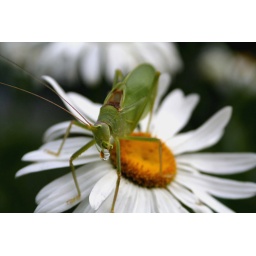
Katydid ona daisy. Reflection of daisy on drop of water katydid has in its mouth